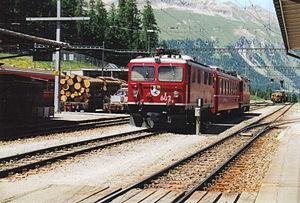
Les Ge 4/4 ᴵ forment une série de locomotives électriques des chemins de fer rhétiques.